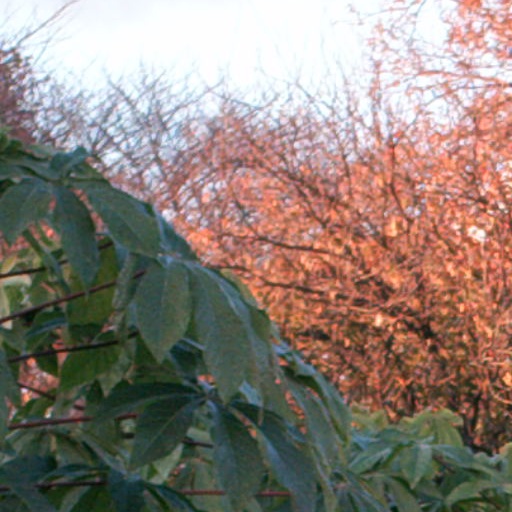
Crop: cassava